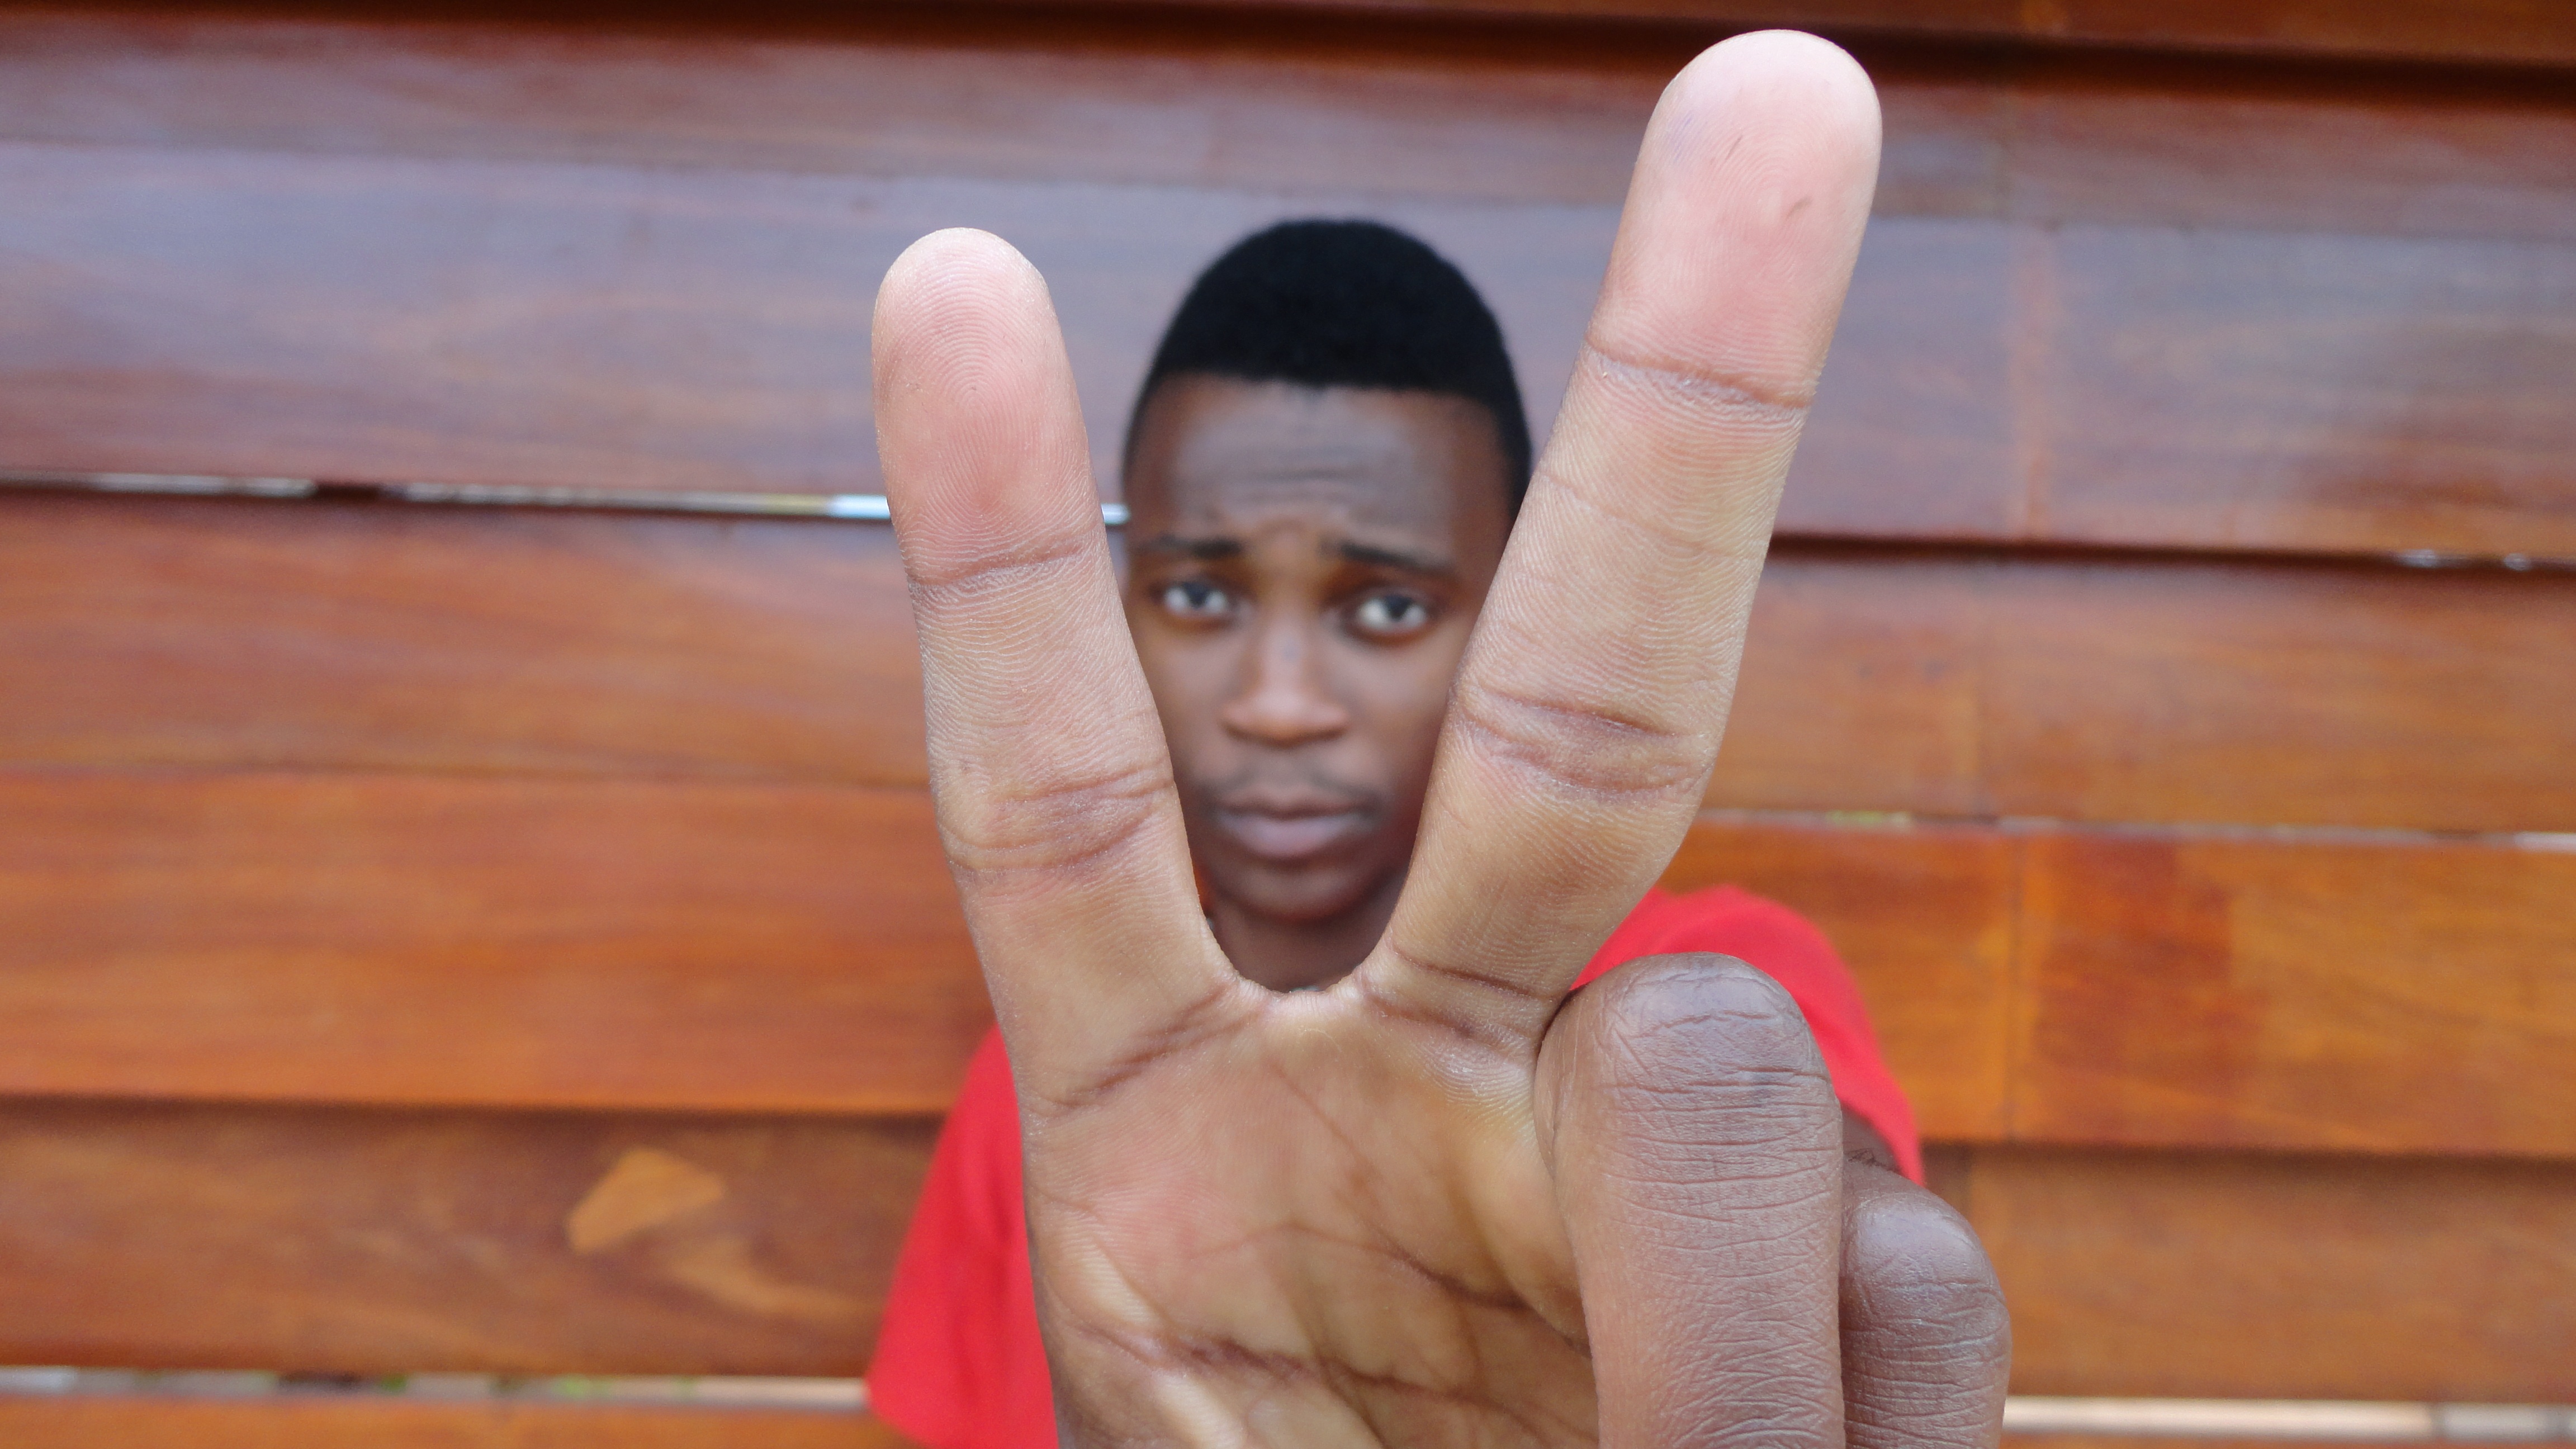
hand, man, person, male, leg, young, finger, arm, muscle, human body, face, temple, greetings, quality, human positions, human action, physical fitness